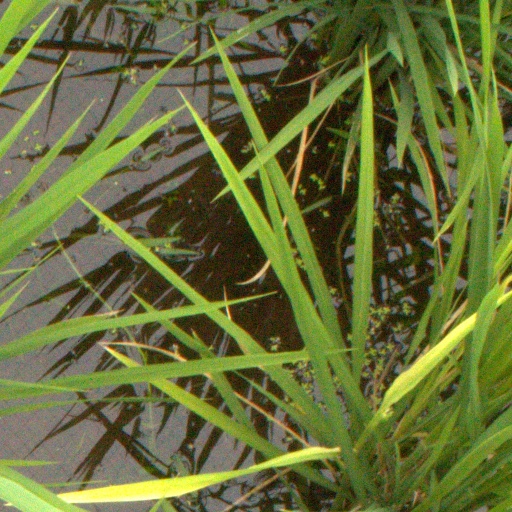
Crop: rice